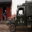
Label: truck